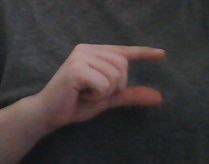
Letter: dal